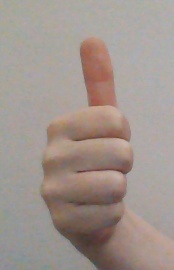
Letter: aleff